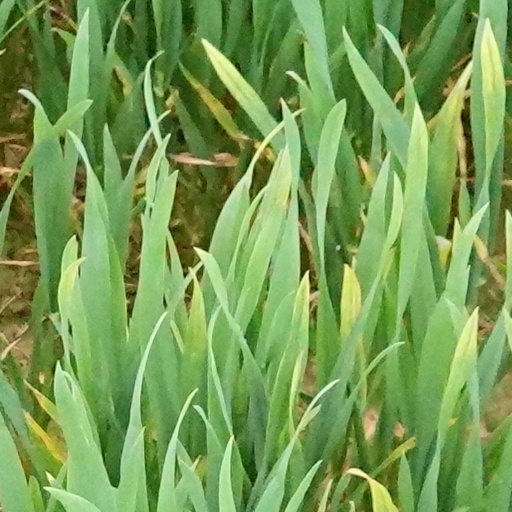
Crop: wheat